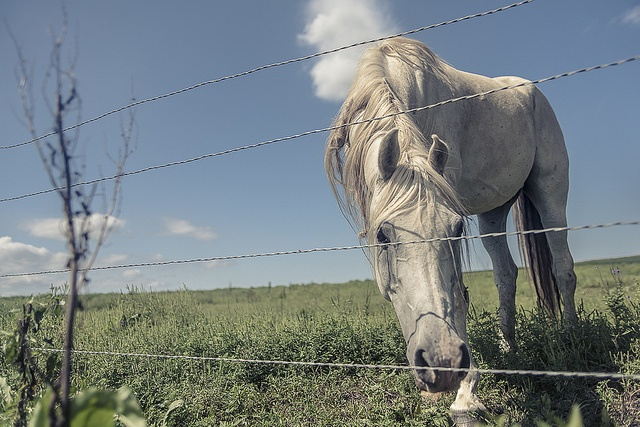
A horse that is looking down at something while behind a fence.
A white horse in a field looking through a barbed wire fence.
a white horse standing next to a wire fence
A horse that is standing in the grass.
A horse checking a field's barbed wire fence.